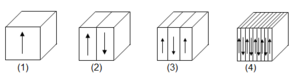
domaine de weiss
Le ferromagnétisme est le mécanisme fondamental par lequel certains matériaux sont attirés par des aimants ou forment des aimants permanents. On distingue en physique différents types de magnétismes. Le ferromagnétisme se trouve être celui à l’origine des champs les plus importants : c’est celui qui crée des forces suffisamment importantes pour être senties et qui est responsable du phénomène bien connu de magnétisme dans les aimants de la vie quotidienne. La matière répond faiblement aux champs magnétiques selon trois autres types de magnétismes : le paramagnétisme, le diamagnétisme et l’antiferromagnétisme, mais les forces mises en jeu sont le plus souvent très faibles au point qu’elles ne peuvent être détectées que par des instruments de laboratoire particulièrement sensibles.